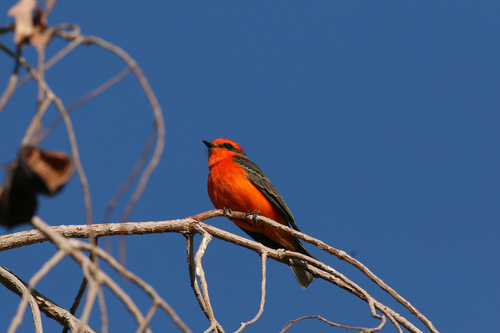
this is a red bird with brown wings and a brown eyering.
this bird's body is red, with a black cheek patch and black wings.
a colorful bird with a red head, nape, throat and belly, with brown covering the rest of its body.
bird with sharp and pointed beak,black eye, orang throat, breast, belly and abdomen, and brownish gray wings
this bird has a bright red-orange body with black wings, a short small beak and a black stripe over its eyes.
small orange bird with black wings and a small black pointed beak.
this bird has wings that are black and has a red belly
this bird has a small black bill with orange belly and brown coverts.
this bird is orange and brown in color, with a black beak.
this is a small red bird, with green wings, and a sharp bill.
Species: Vermilion Flycatcher